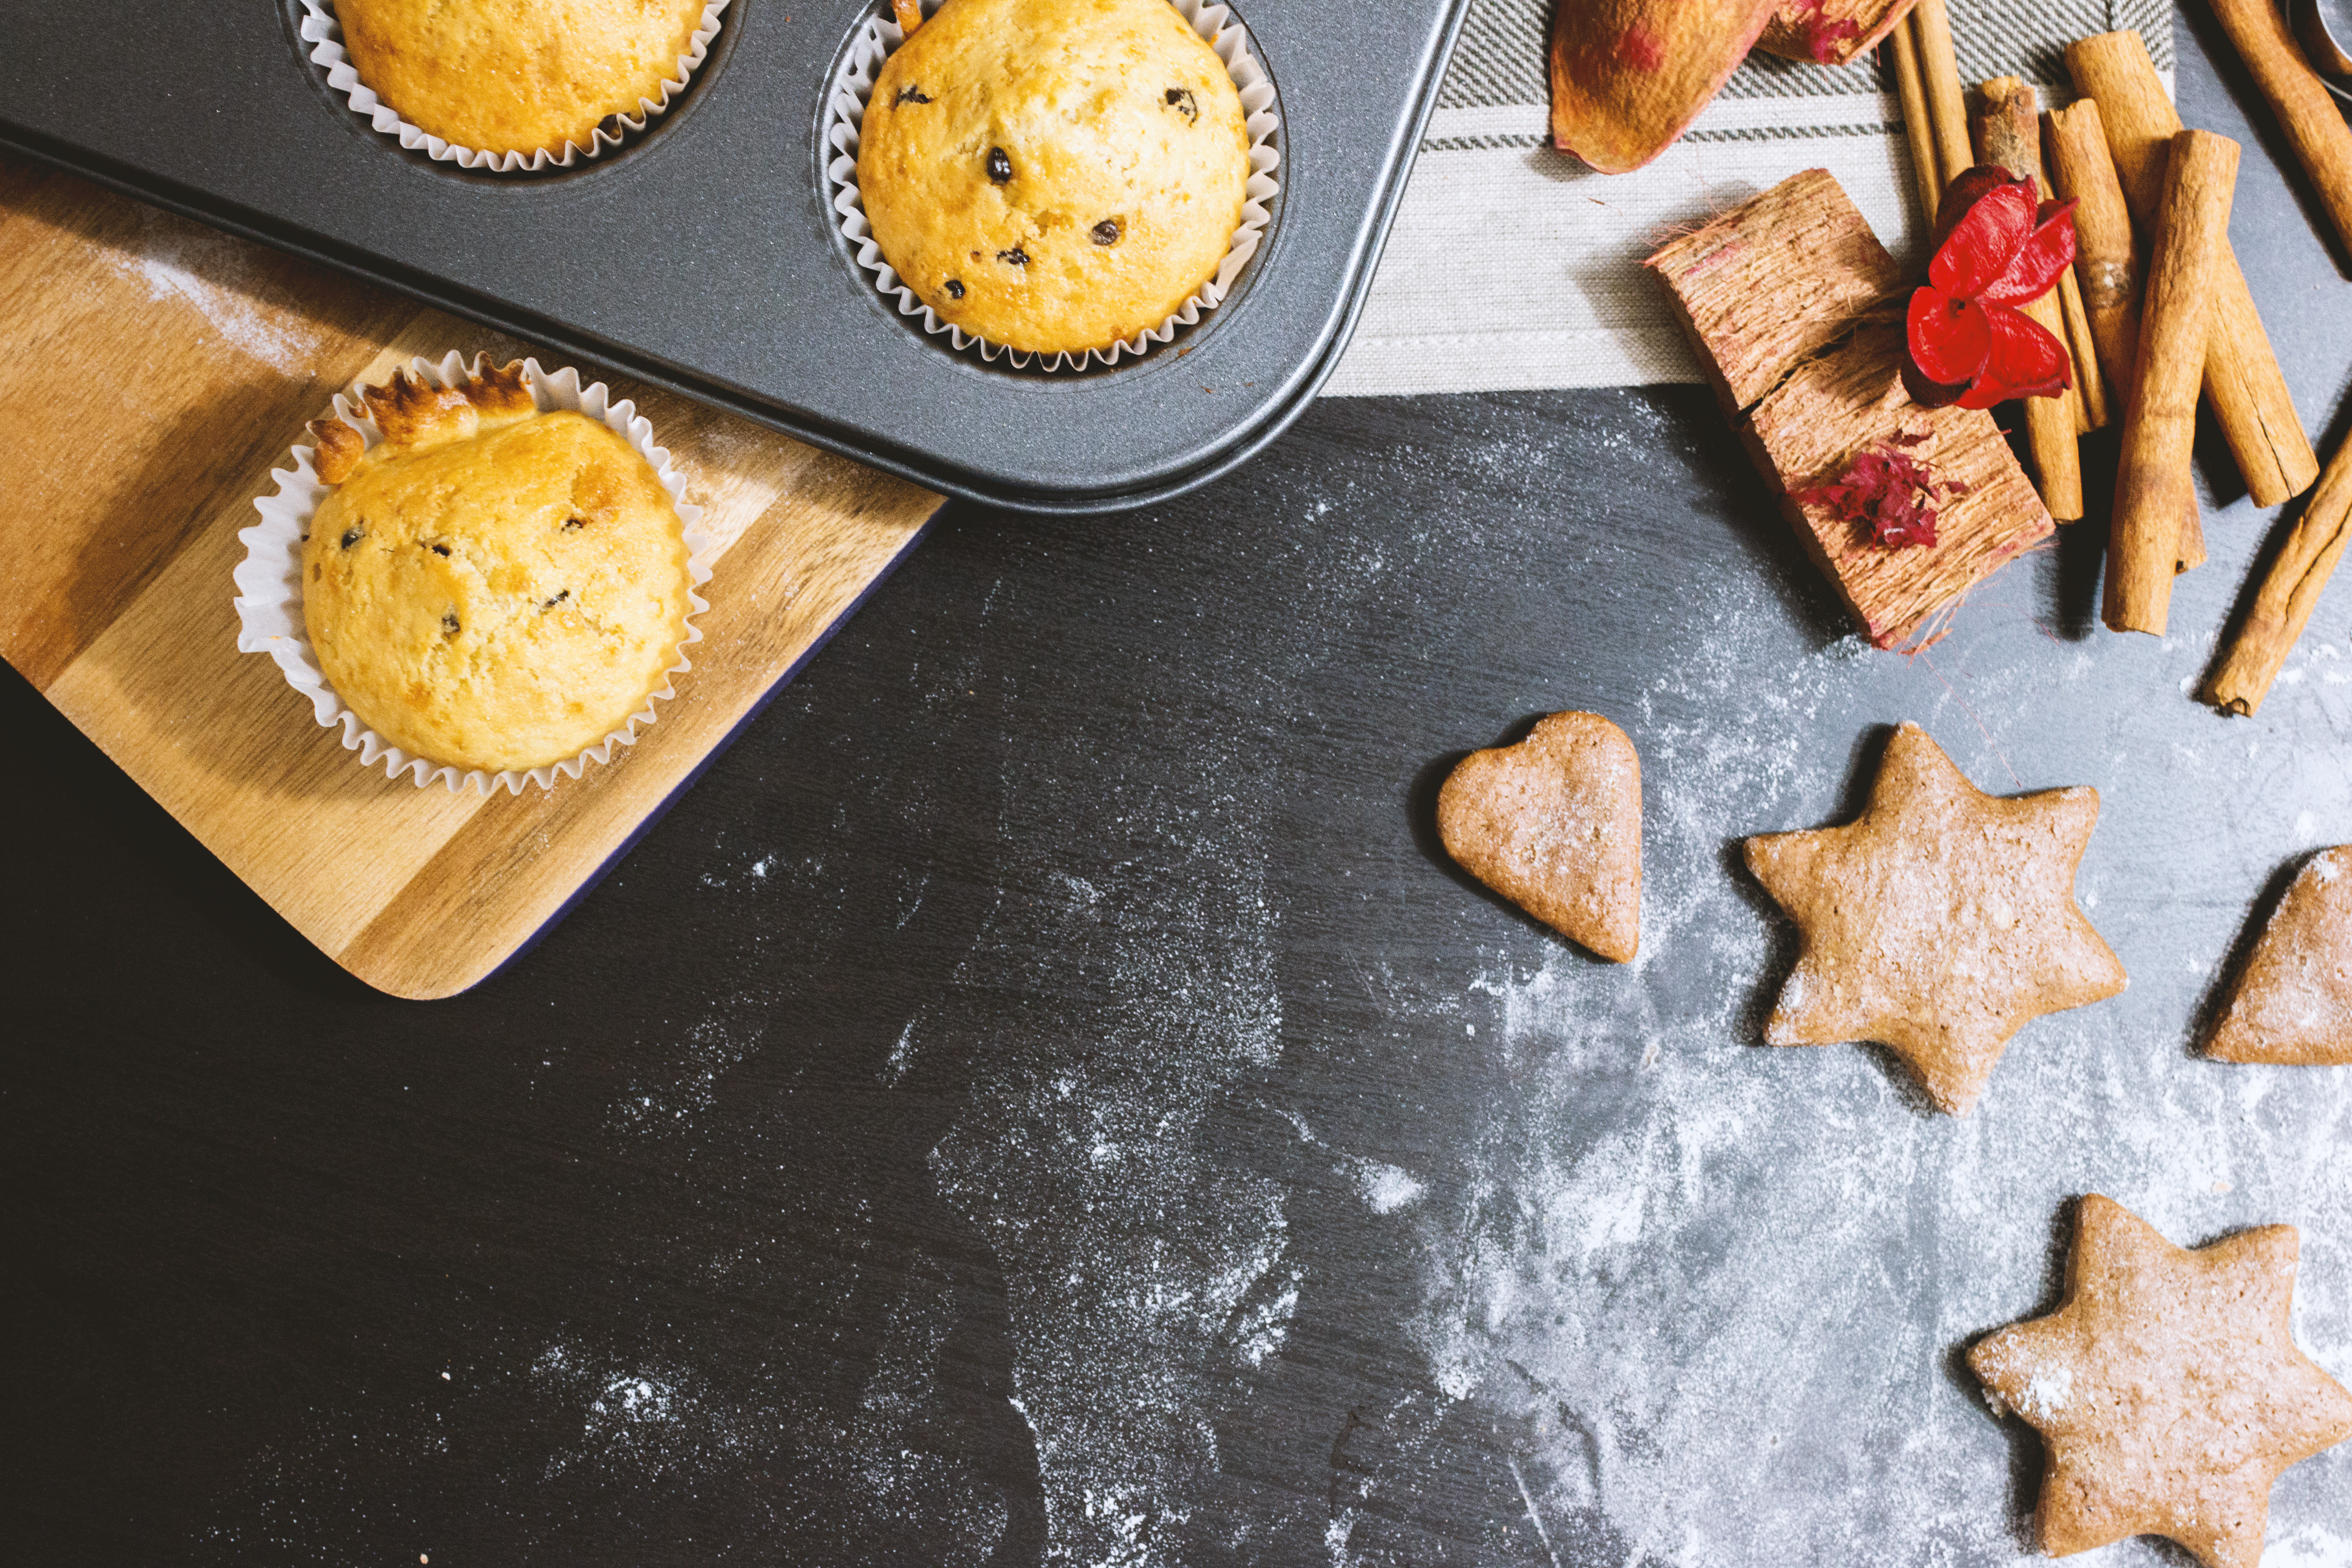
table, sweet, dish, food, produce, baking, cookie, dessert, delicious, cake, homemade, bread, pie, pastry, bakery, dough, baked, cinnamon, pastries, sugar, icing, tasty, flour, confectionery, baked goods, flavor, snack food, cookies and crackers